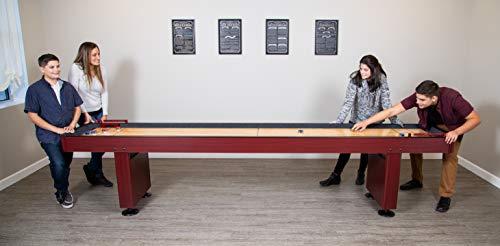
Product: Challenger Shuffleboard Table w Dark Cherry Finish, Hardwood Playfield and Storage Cabinets
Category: Sports & Outdoors | Sports & Fitness | Leisure Sports & Game Room | Arcade & Table Games | Shuffleboard | Shuffleboard Tables
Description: Antique bronze cabinet hinges and a dark cherry laminate add a classic, vintage look to this stylish table.
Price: $748.00 - $2,024.91
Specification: Product Dimensions:         98 x 15 x 31 inches ; 262 pounds    |Shipping Weight: 262 pounds (View shipping rates and policies)|ASIN: B077V954YD|    #22    in Shuffleboard Tables